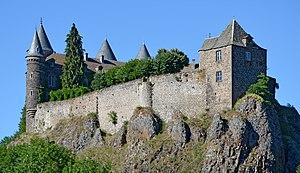
Château du Sailhant, Cantal, France
Le château du Sailhant est un château fort situé sur la commune d'Andelat, dans le Cantal, à une dizaine de kilomètres de Saint-Flour.
Cet article recense les immeubles protégés au titre des monuments historiques en 2019, en France..
Andelat est une commune française située dans le département du Cantal, en région Auvergne-Rhône-Alpes.
Le Babory est une rivière du sud-ouest de la France, dans le département du Cantal, en région Auvergne-Rhône-Alpes, affluent de l'Ander sous-affluent de la Garonne par Truyère et le Lot.